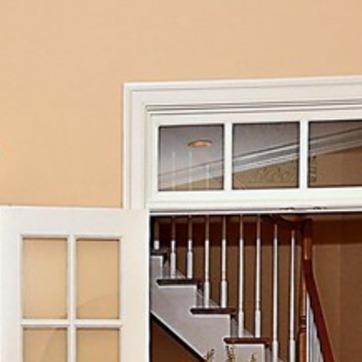
Material: glass